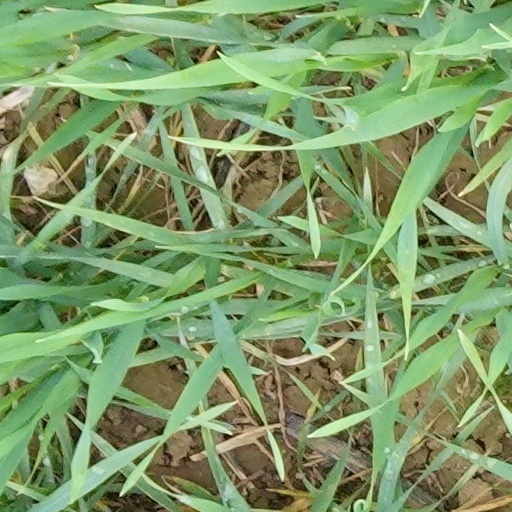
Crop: wheat